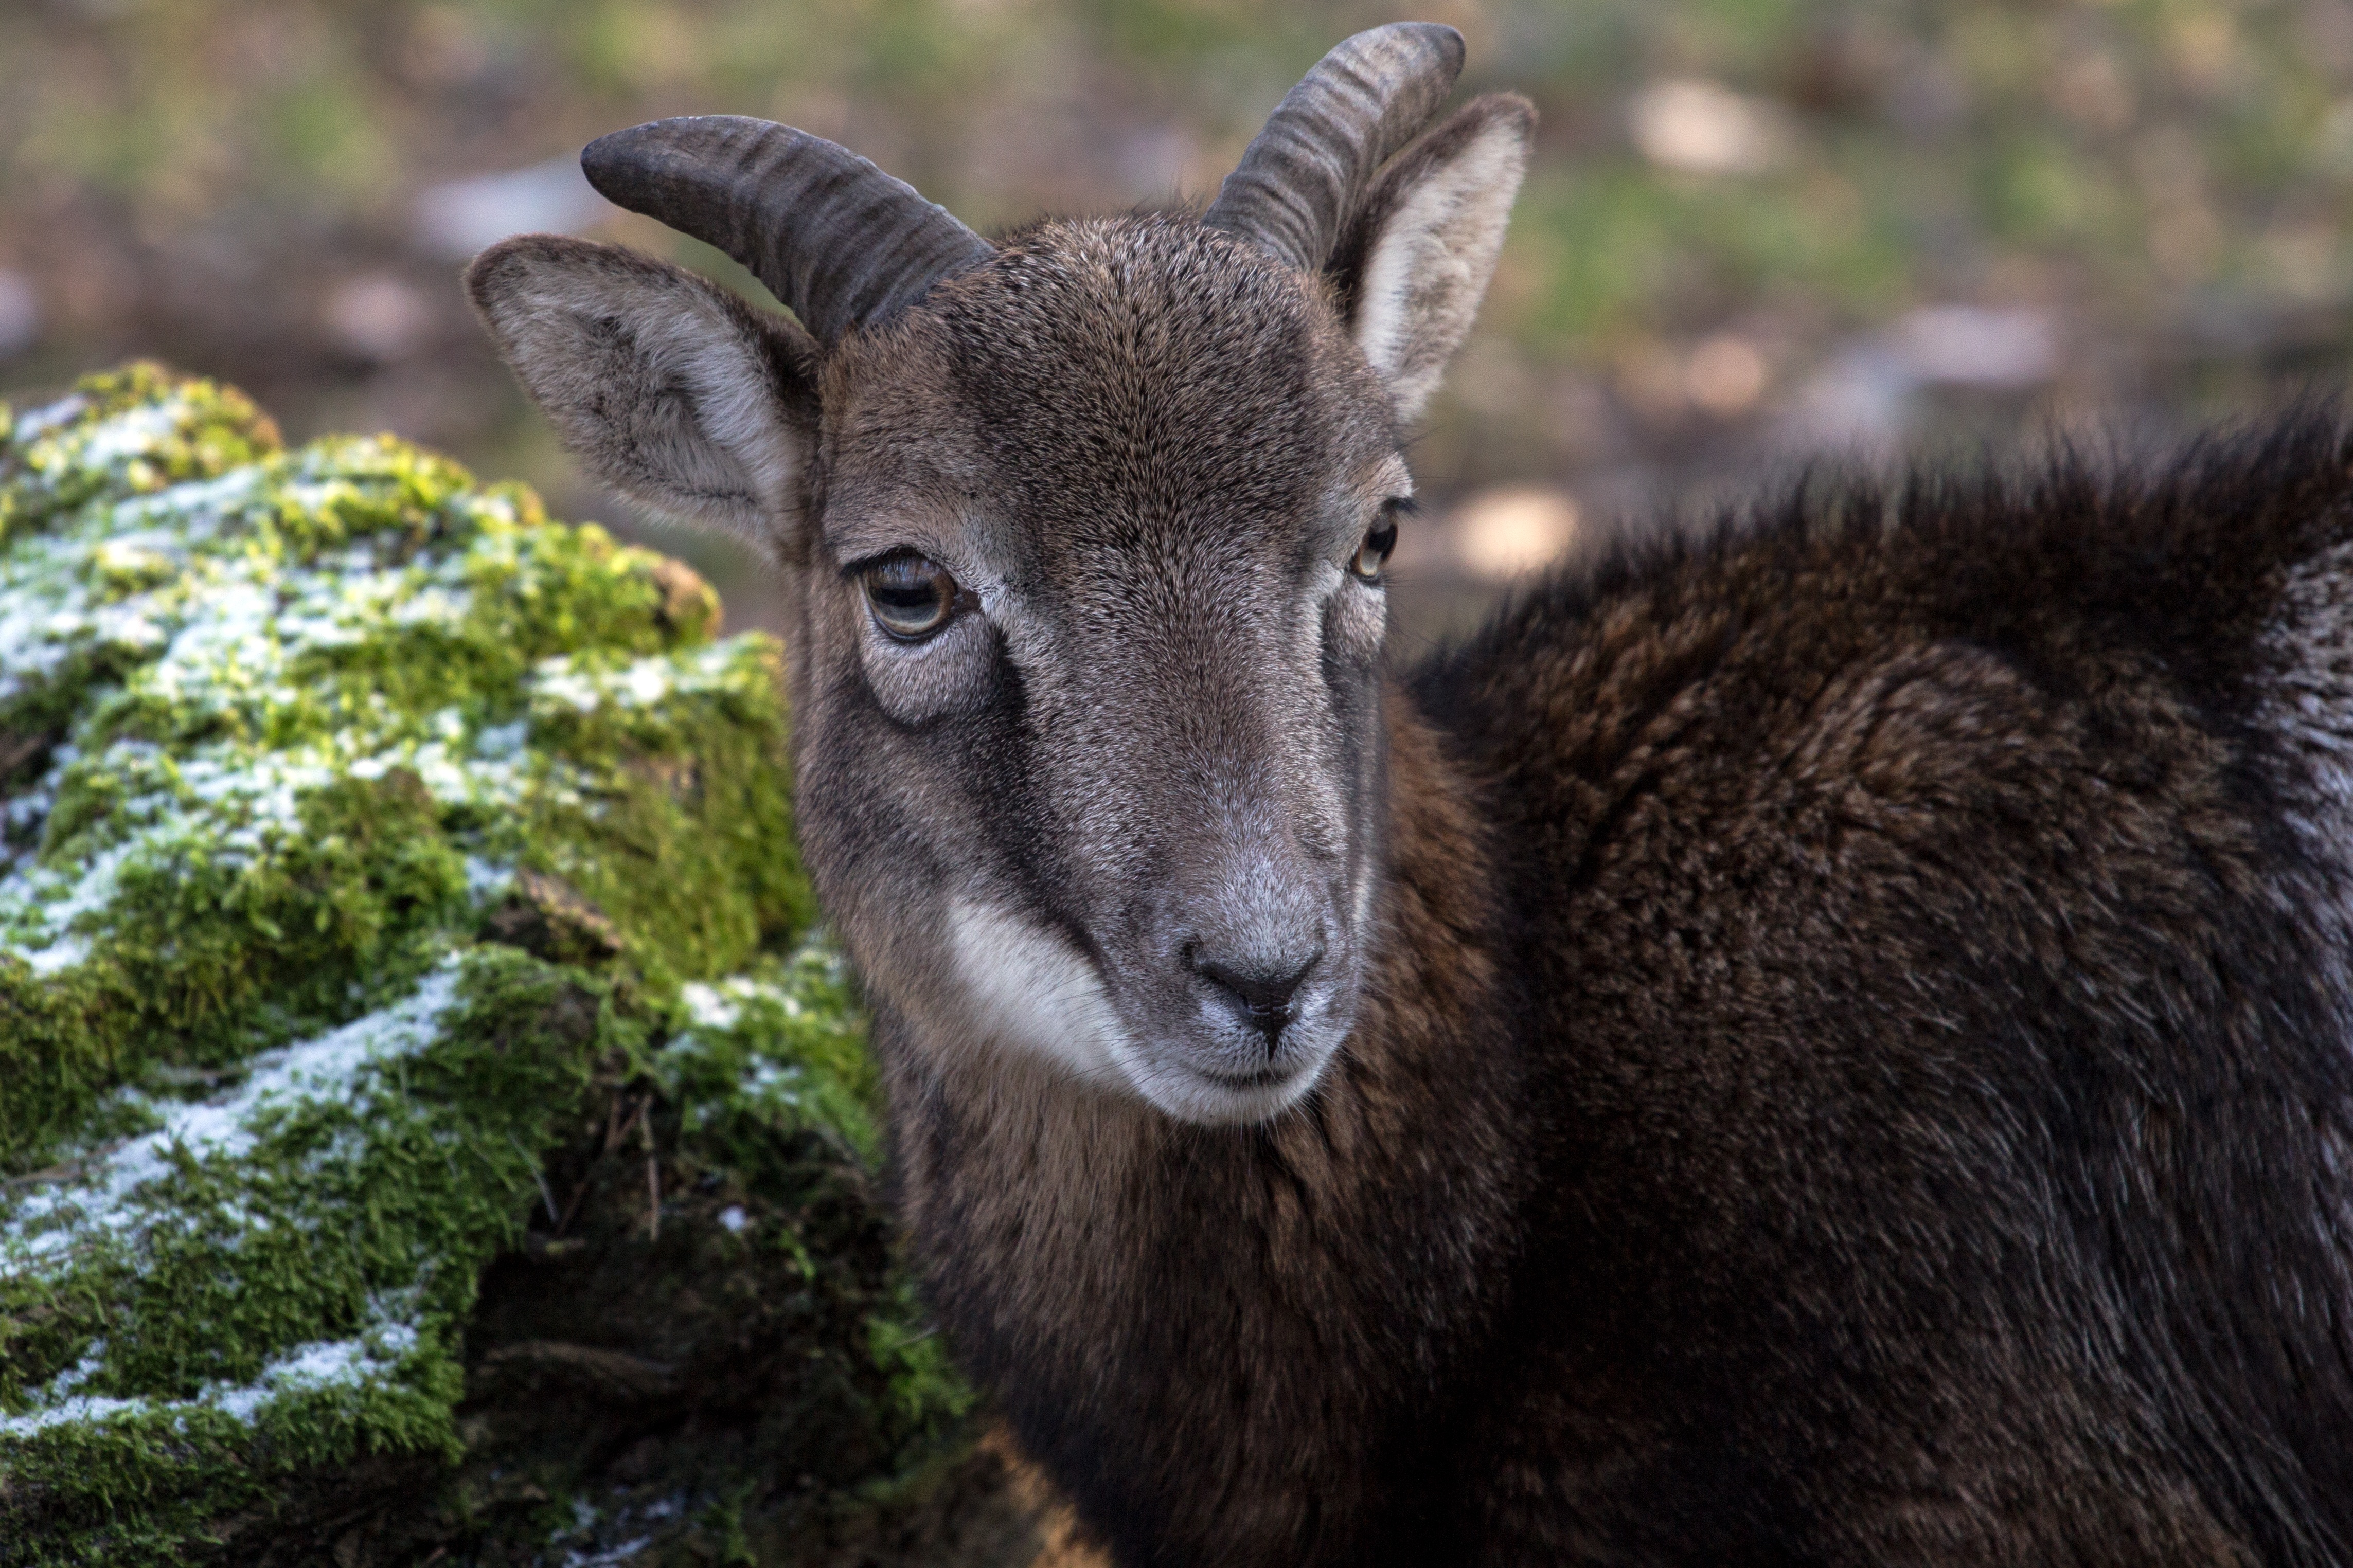
female, wildlife, wild, horn, sheep, mammal, fauna, animals, vertebrate, sheeps, capricorn, bighorn, cow goat family